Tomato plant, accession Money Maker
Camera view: tilt-top (135 deg); turntable rotation: 30 degrees
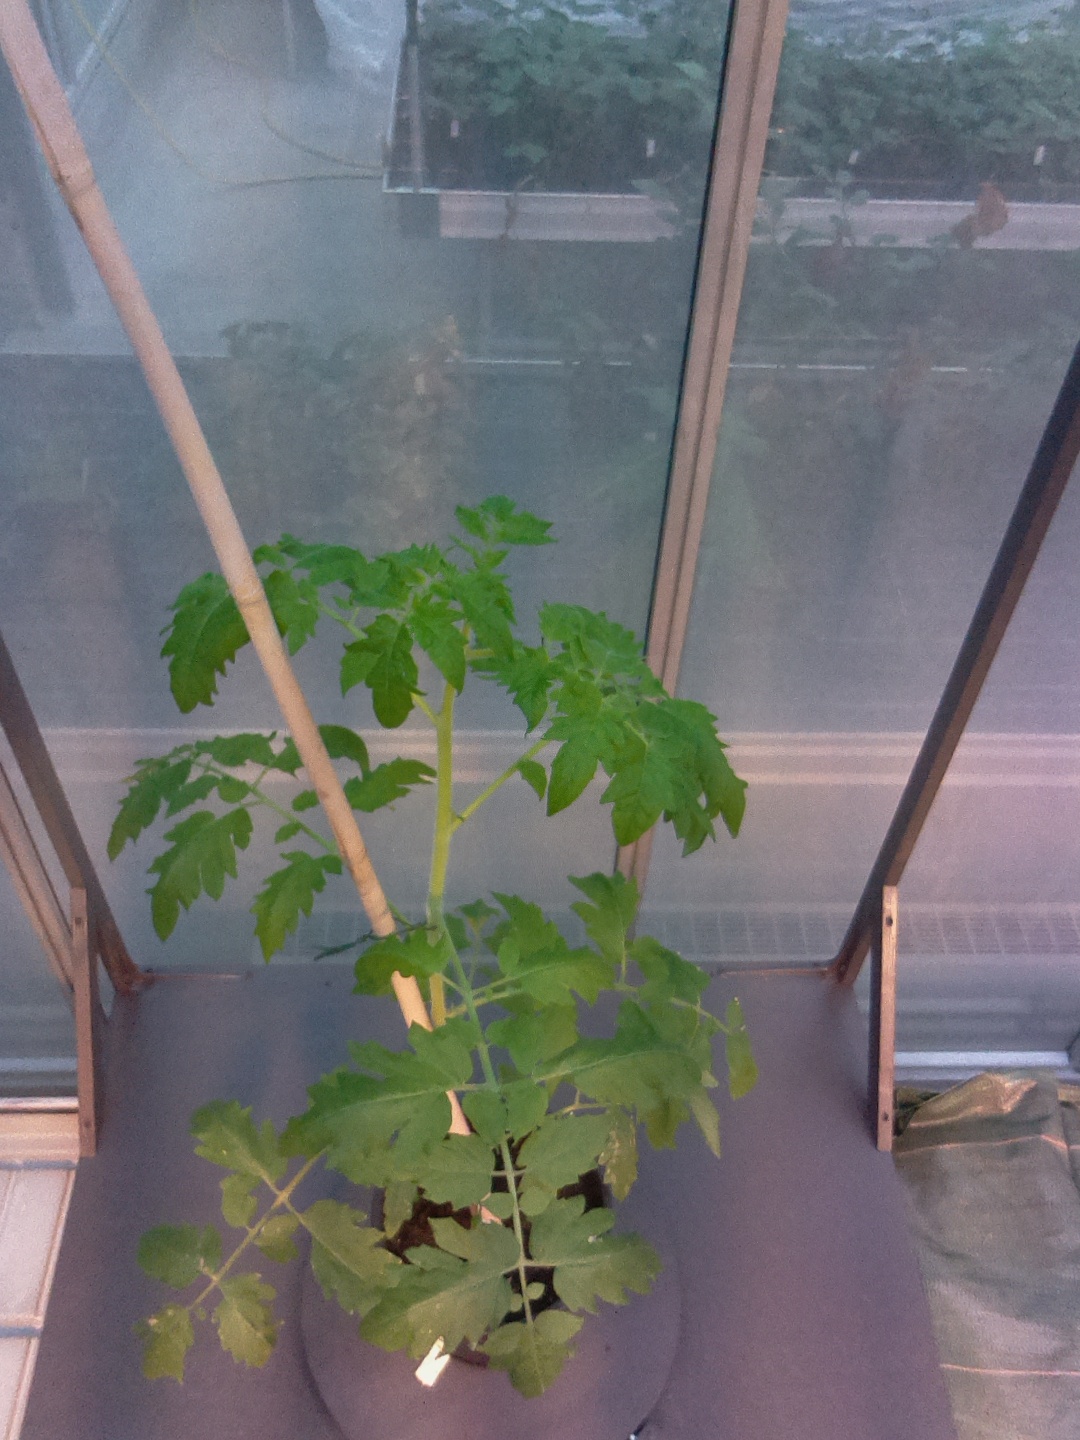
BBCH growth stage 54: 4 inflorescences visible